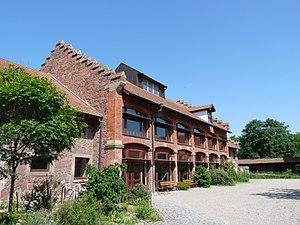
La Ferme Bussière à la lisière du parc de Pourtalès (Robertsau, Strasbourg). Alfred Renouard de Bussière la fit ériger en 1867. Architecte
Alsace Nature est une fédération d'associations alsaciennes pour la protection de l'environnement.
La ferme Bussierre est une ancienne dépendance du château de Pourtalès, située au nord de Strasbourg, dans le quartier de la Robertsau, à proximité de la forêt de la Robertsau.